The Little Boss

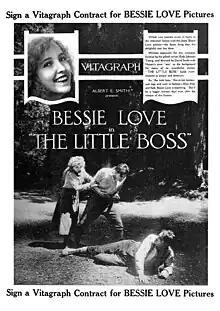
Magazine advertisement

The Little Boss is a 1919 American silent romantic comedy film directed by David Smith and produced by Vitagraph Studios. The story and screenplay were by Rida Johnson Young, and it starred Bessie Love and Wallace MacDonald.